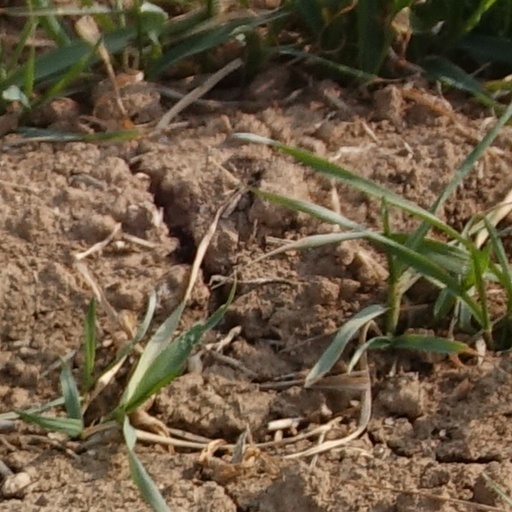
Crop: wheat